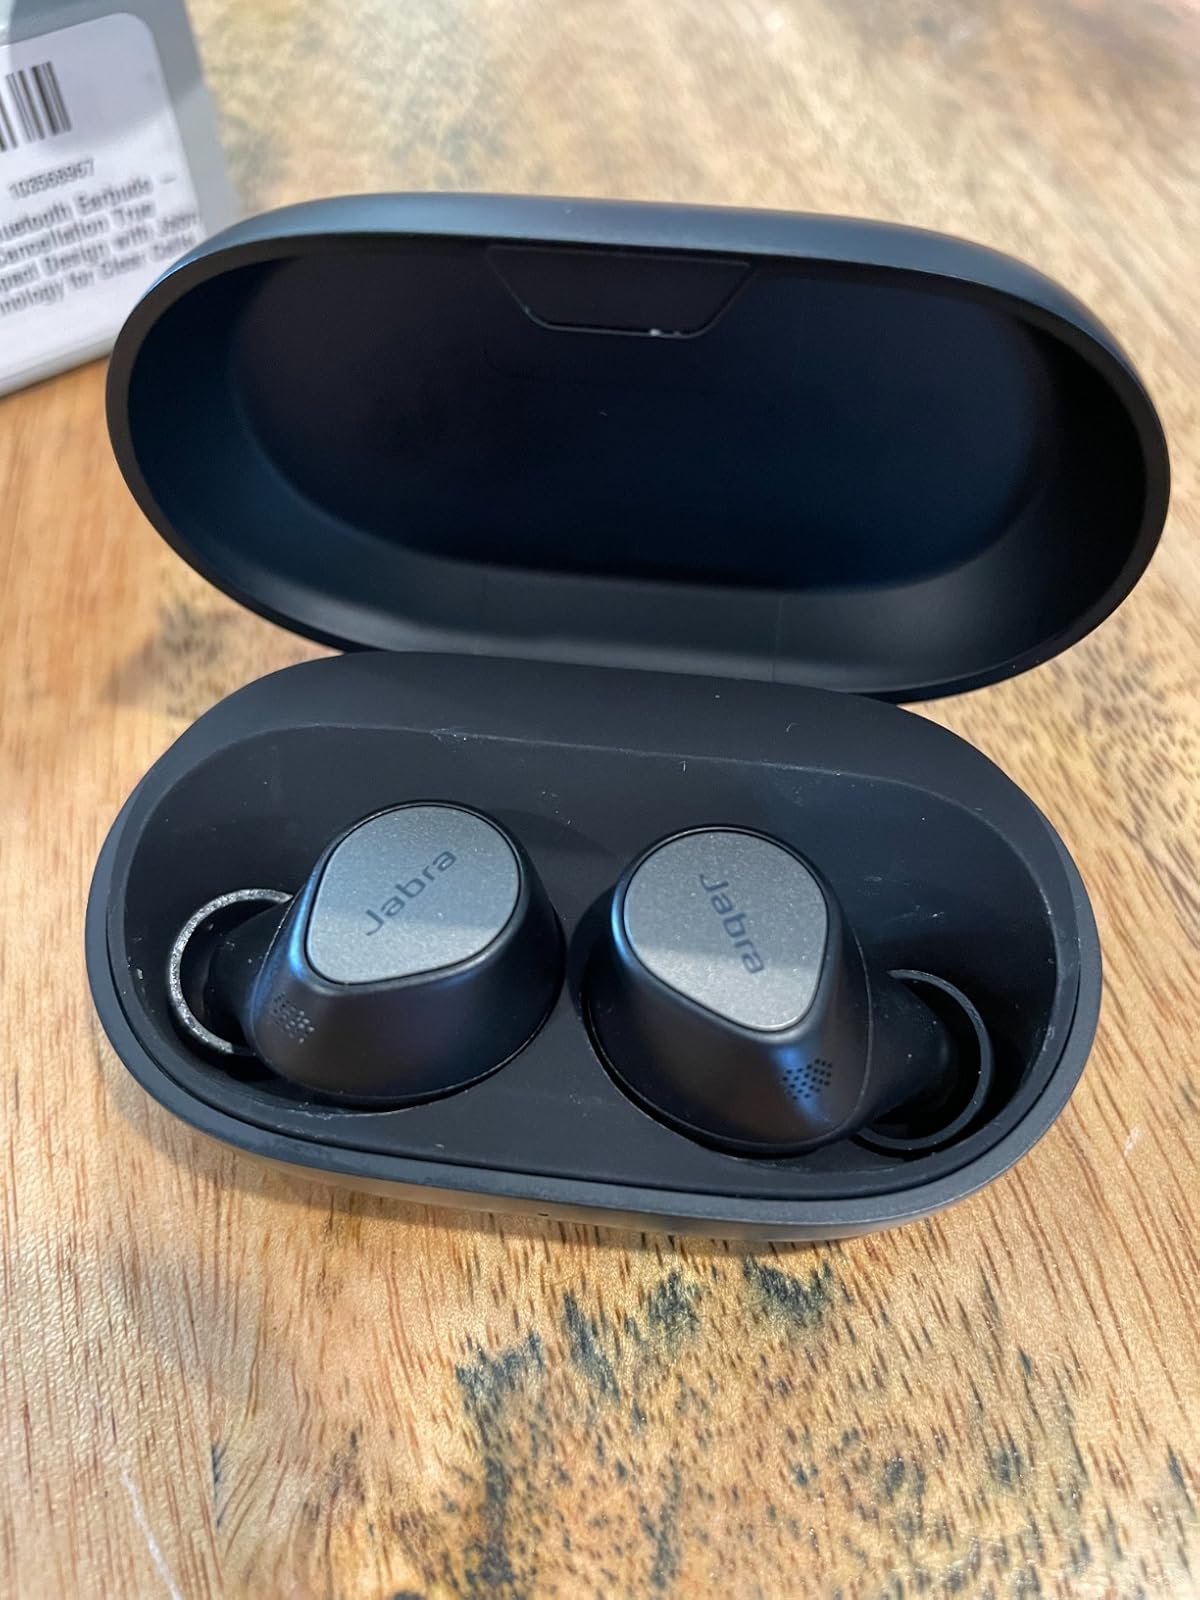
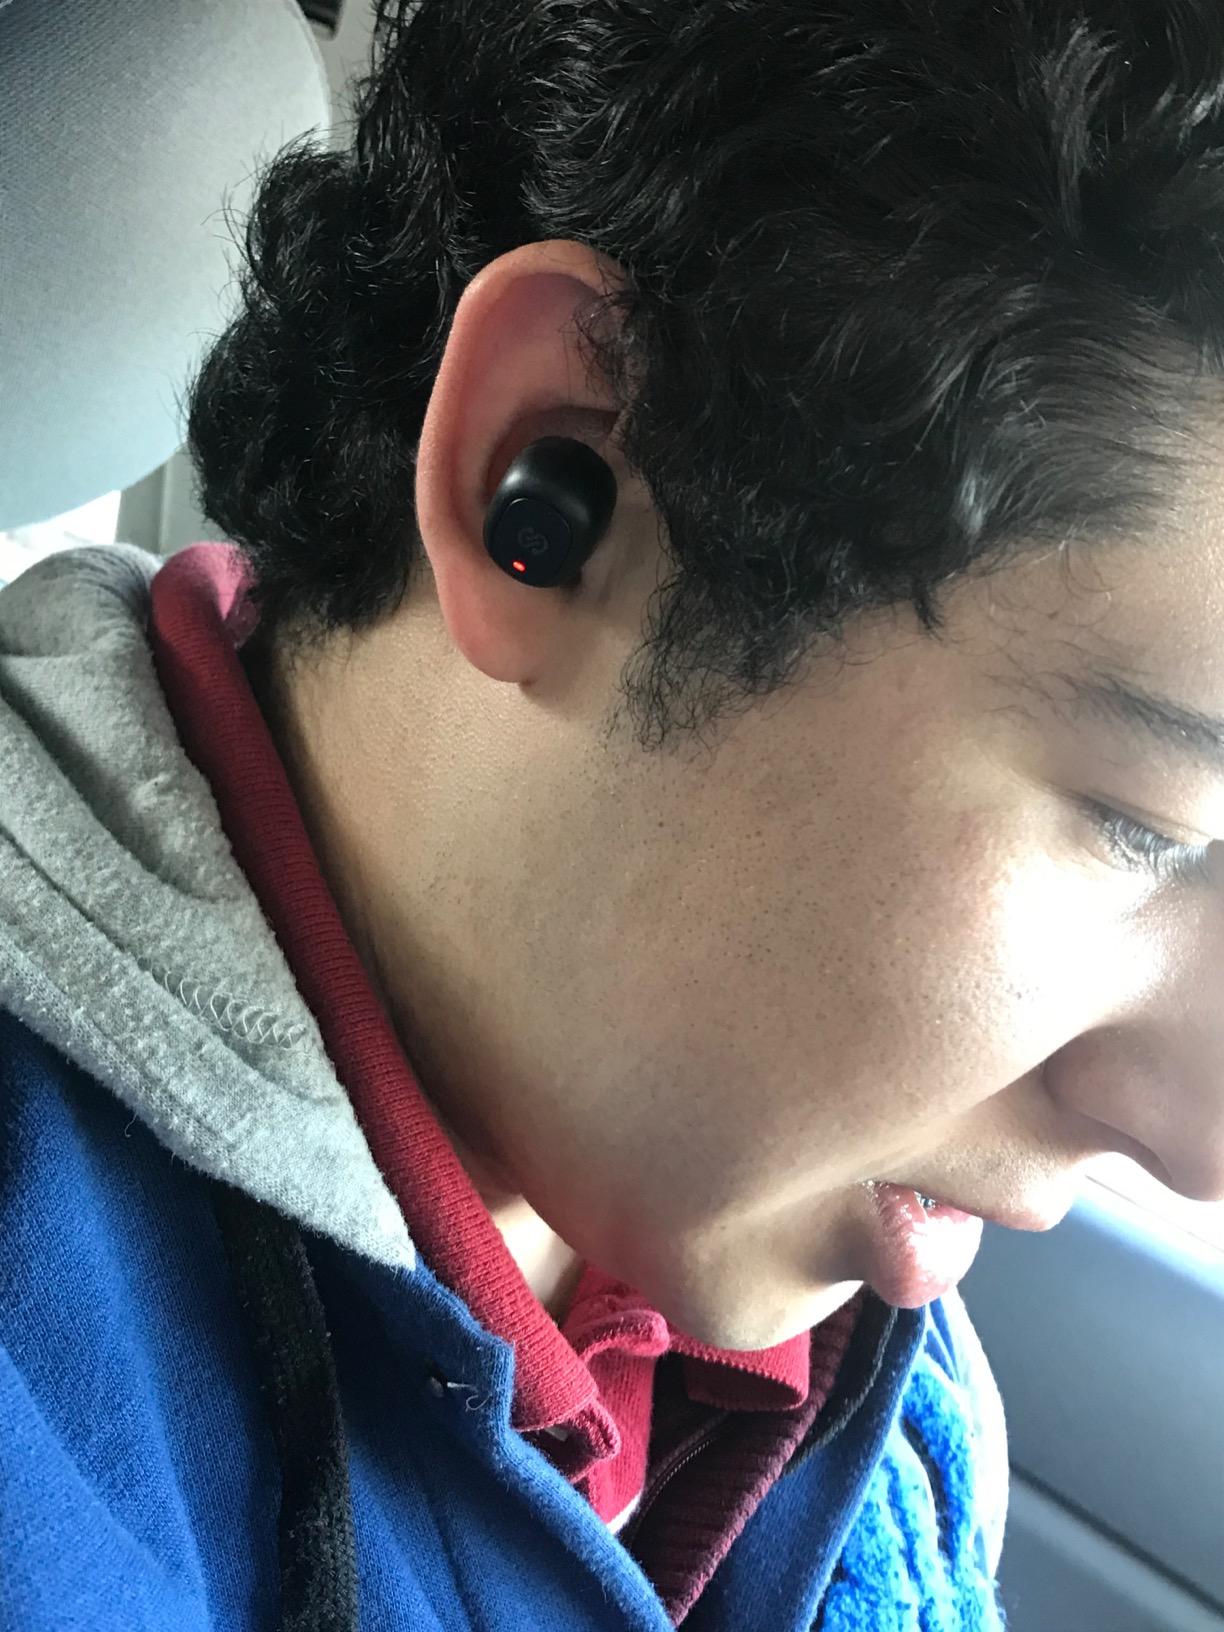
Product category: earbuds
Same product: no